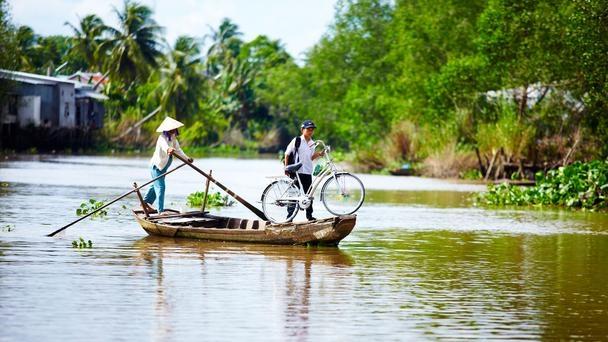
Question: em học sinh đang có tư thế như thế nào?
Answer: đứng